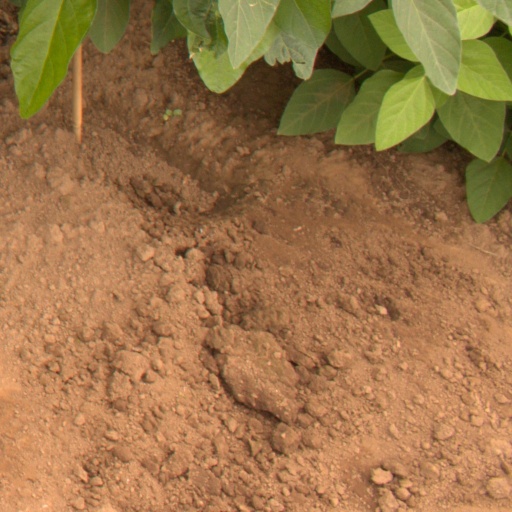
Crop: soybean